Te Wera Hauraki

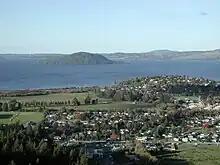
Mokoia Island in Lake Rotorua.

In 1822, at the instigation of Te Rauparaha and Te Whatanui, Te Pae-o-te-rangi of Ngāpuhi was killed by members of the Tūhourangi iwi of Te Arawa at Lake Rotokākahi. Other members of his expedition were killed as they fled by Ngāti Whakaue at Ōhinemutu. When the news reached Ngāpuhi there was a protracted debate about how to respond. Te Koki and Ta-waewae called for an immediate attack, saying “blood has flown; do not let it get cold!” But Te Wera convinced Ngāpuhi to wait a year, saying, "leave it for next year, so that dried kumara and fish may be obtained for the belly that supports the legs."